Māgha Pūjā

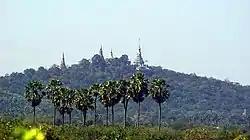
Mountain covered with jungle, and ancient pagodas

In 2003, a parliamentary question was raised by , House of Representatives, requesting a Day of Gratitude, to express the importance of gratitude in Thai history and culture. , the then Minister of Culture, felt this was unnecessary, since "there are quite a lot of occasions" in the Thai calendar to express gratitude. However, in 2006, the government of Thailand made an announcement that Māgha Pūjā should from then on be celebrated as a "national day of gratitude". This was intended as an alternative to Valentine's Day, in which Thai youth often aim to lose their virginity. Māgha Pūjā was therefore presented as a day of spiritual love and gratitude instead. To what extent Thai people are well informed about Māgha Pūjā is in dispute: in 2017, the National Institute of Development Administration (NIDA) held a poll among 1,250 subjects of diverse backgrounds and found that 58 percent of Thai did not know why Māgha Pūjā was important in Buddhism, and 75 percent did not know it had been branded as a day of gratitude. However, the Dusit poll showed that 75 percent of the respondents was able to tell that Māgha Pūjā was the day the Buddha taught the "Ovādapātimokkha" to his disciples, and 66 percent knew that it was the day that 1,250 of the Buddha's disciples came together spontaneously.